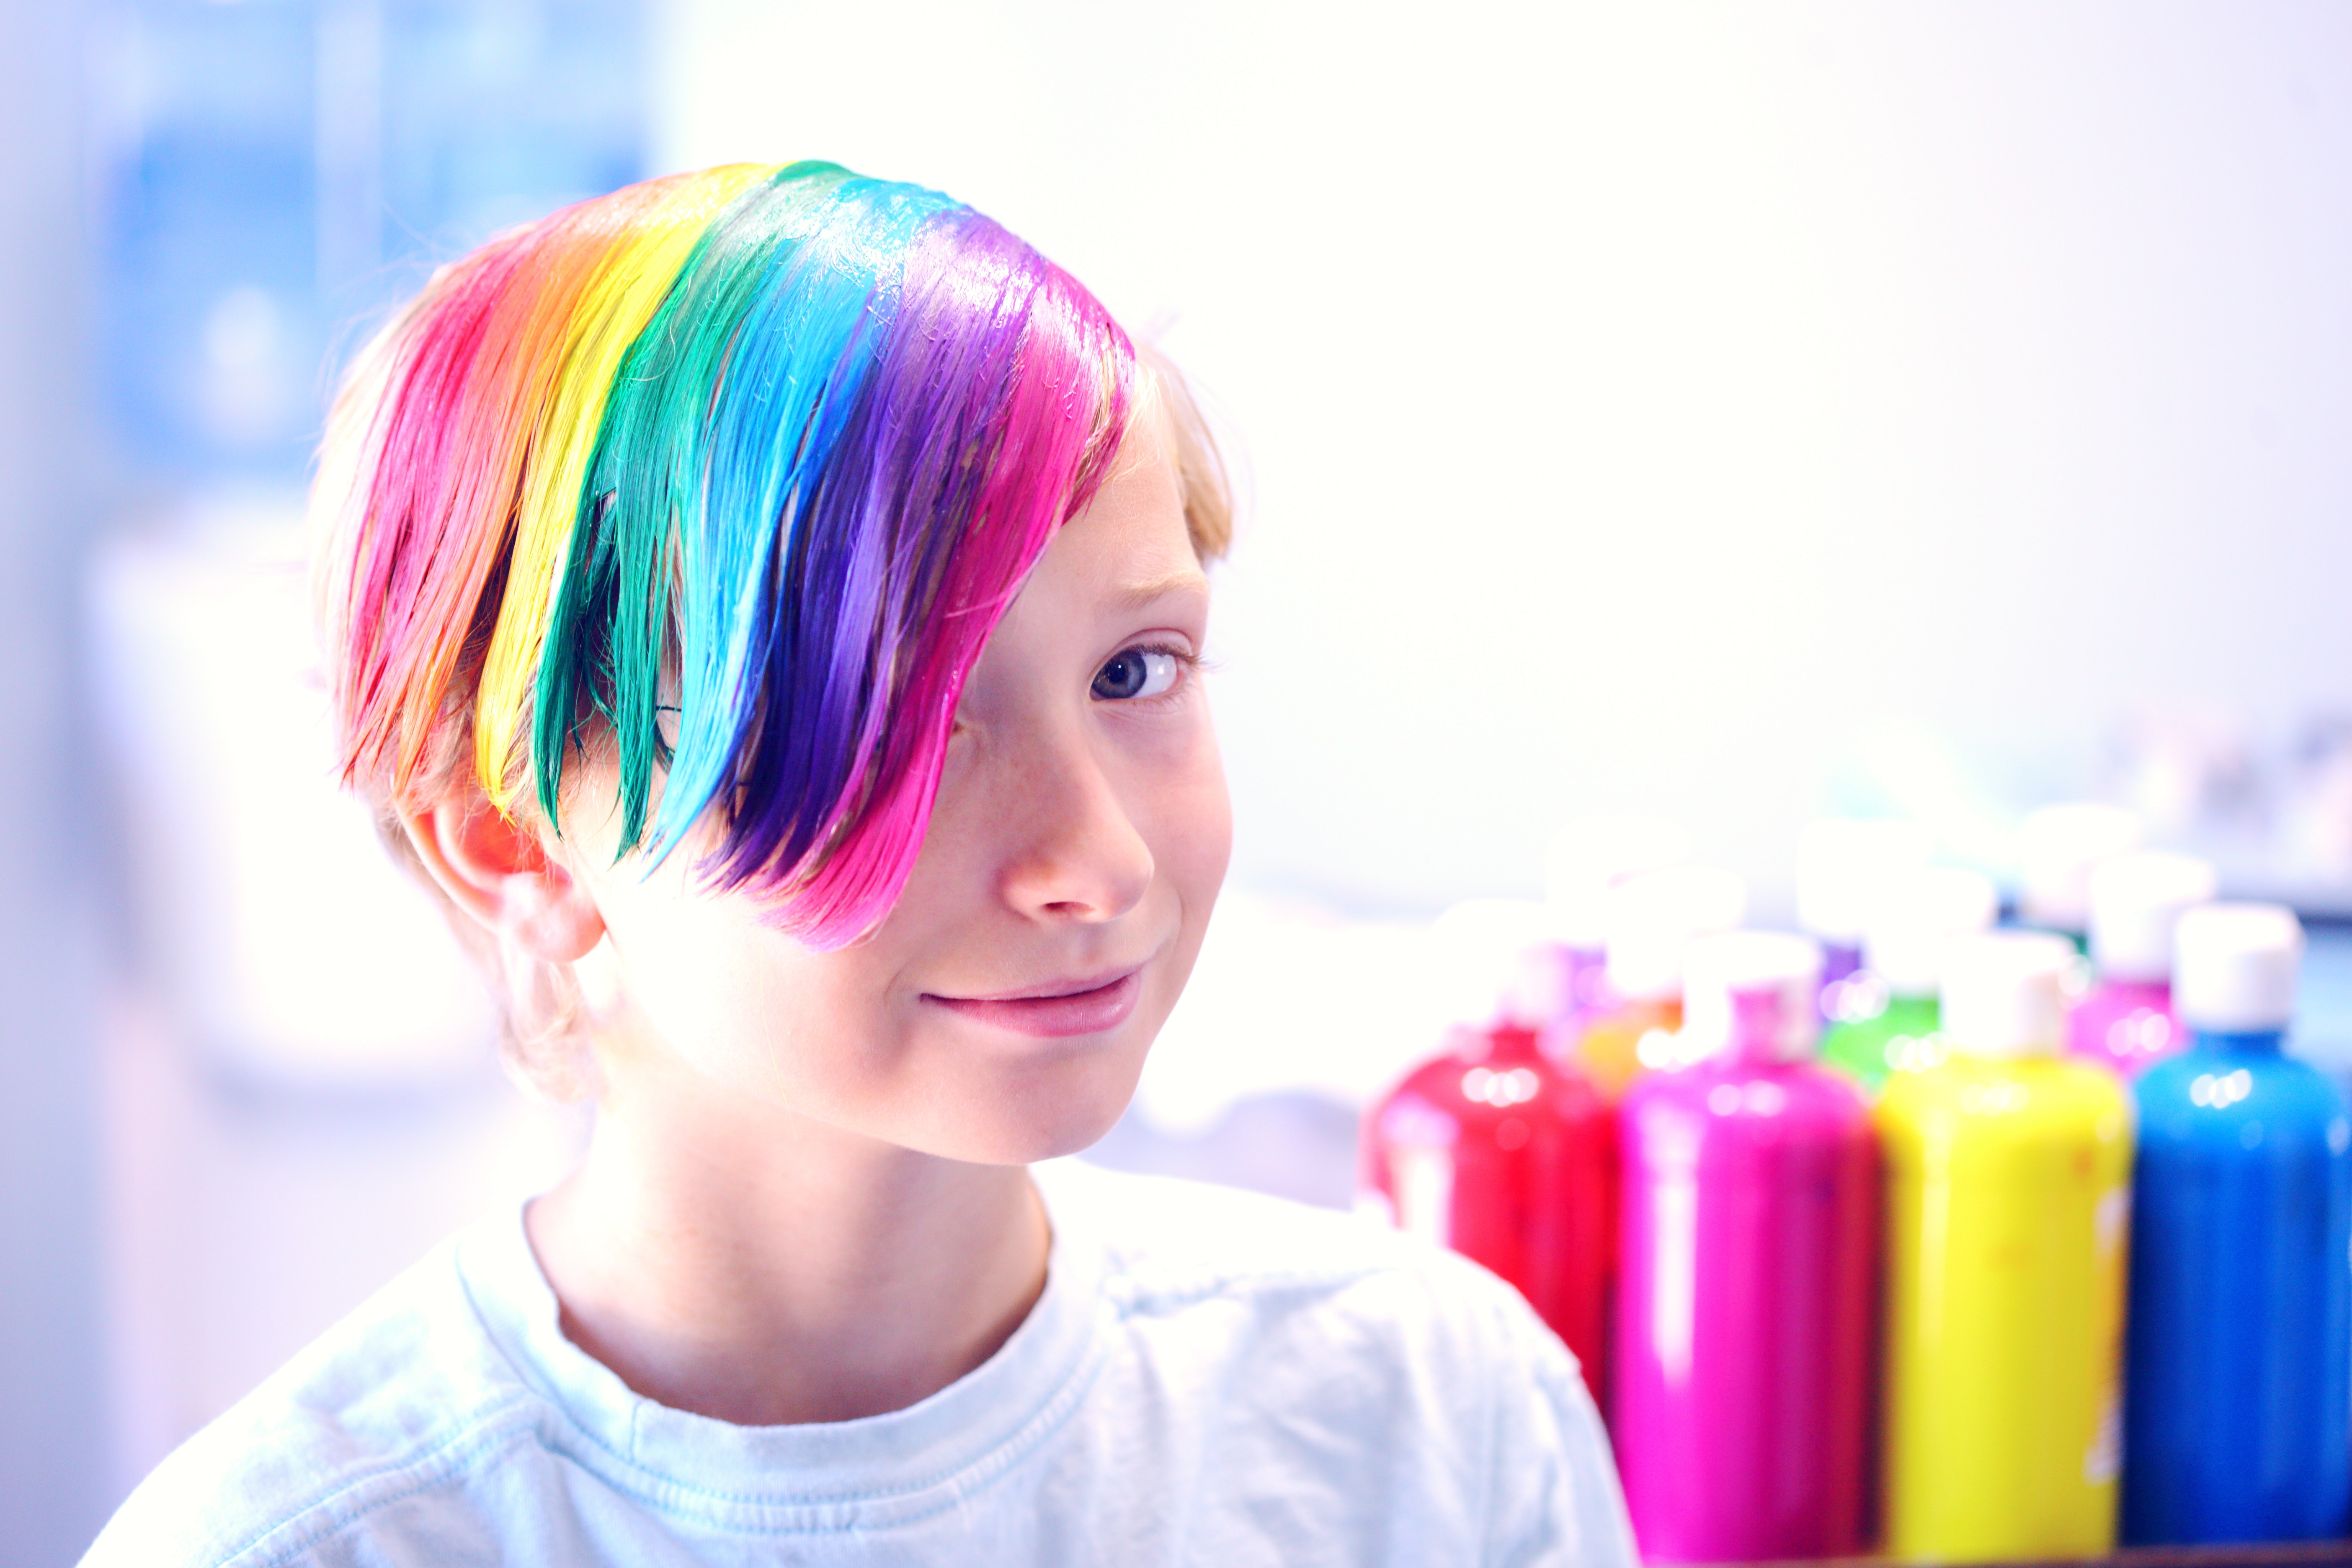
hair, blue, face, hair coloring, pink, hairstyle, beauty, purple, yellow, Colorfulness, cool, smile, fun, photography, headgear, magenta, fashion accessory, electric blue, long hair, brown hair, hair accessory, portrait photography, hair care, ear